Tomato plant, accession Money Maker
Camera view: bottom (45 deg); turntable rotation: 240 degrees
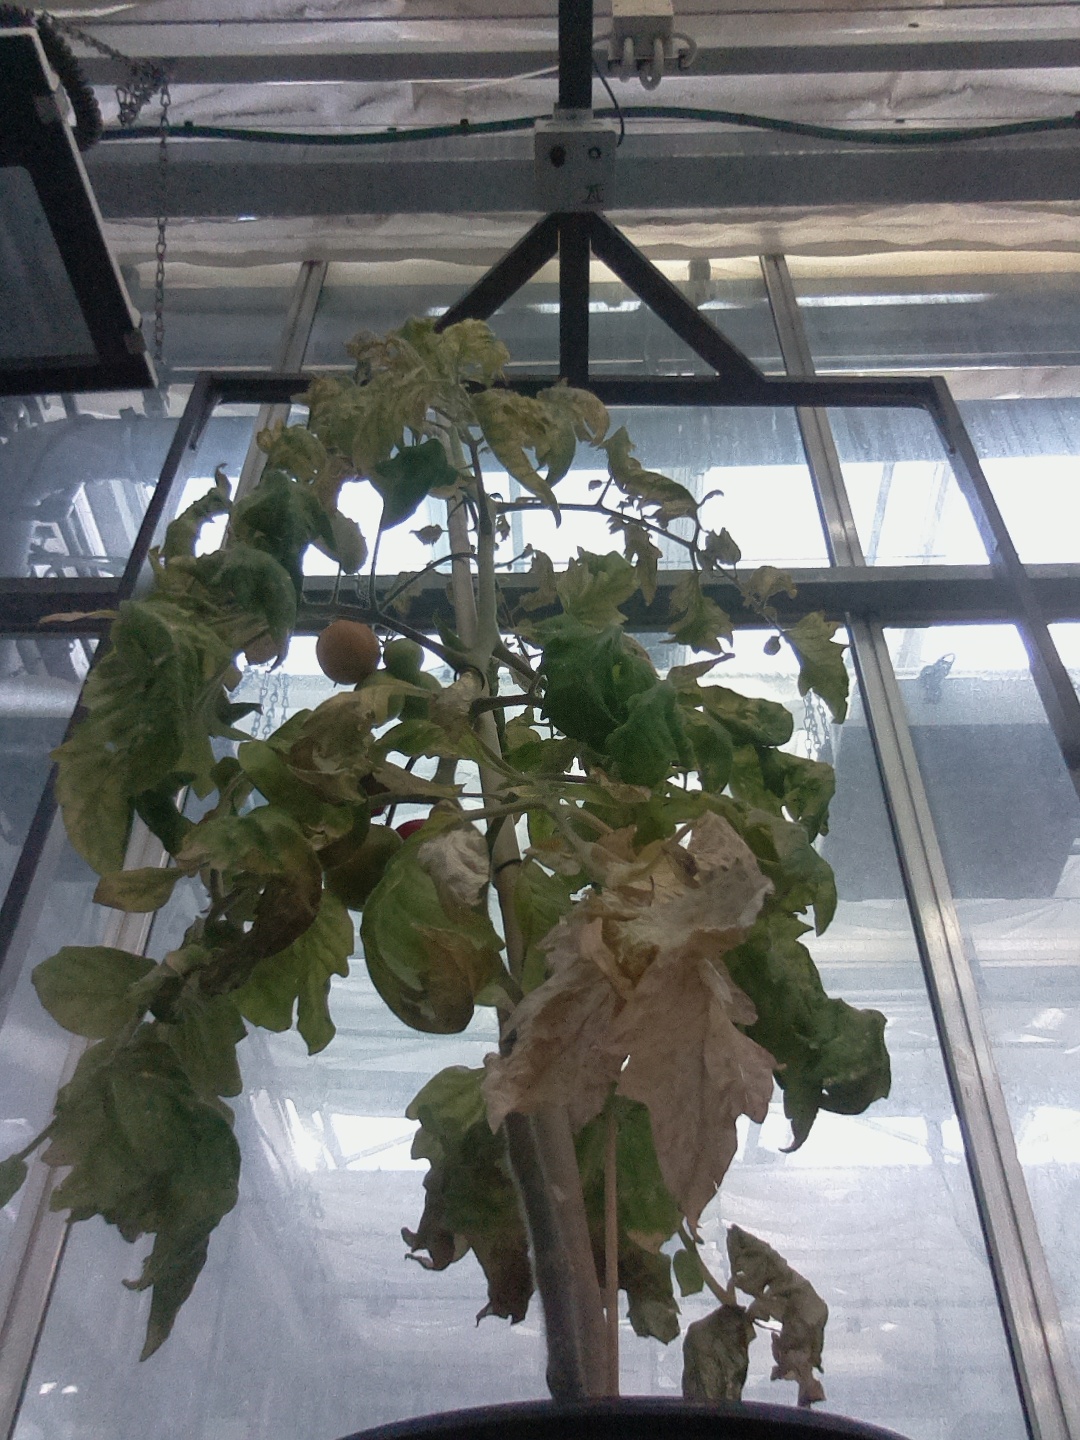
BBCH growth stage 84: 40%-50% of fruits show typical fully ripe color